Michelle Ferrari

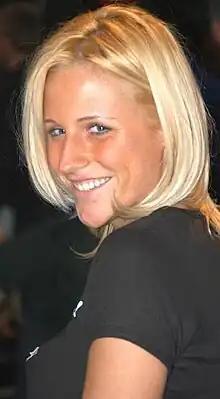
Michelle Ferrari in 2007

Michelle Ferrari, (born 22 December 1983) is an Italian pornographic actress and television personality.